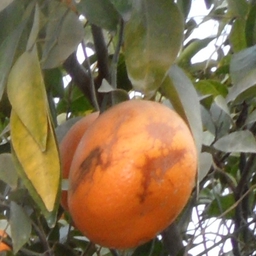
Plant part: fruit
Disease: black_spot